Question: Who wears glasses?
Tambaya: Waye yake sanye da tabarau?
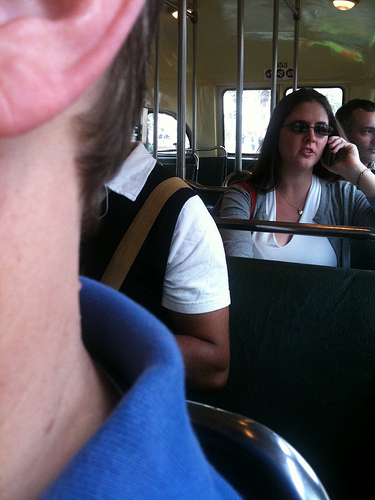
Answer: The woman on the phone.
Amsa: Matar dake amsa waya.